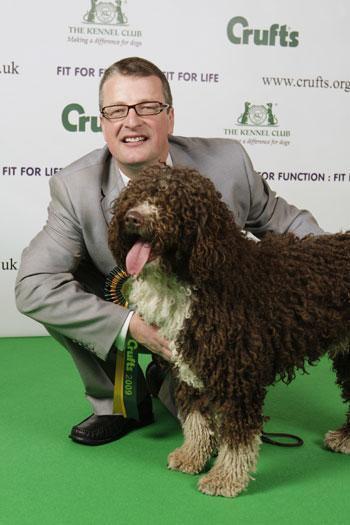
Sussex_spaniel